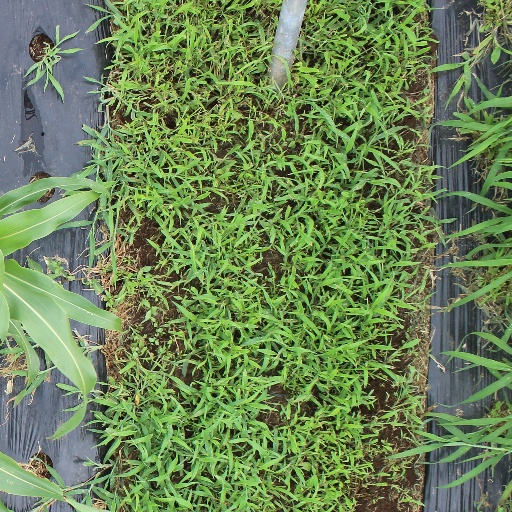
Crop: sorghum